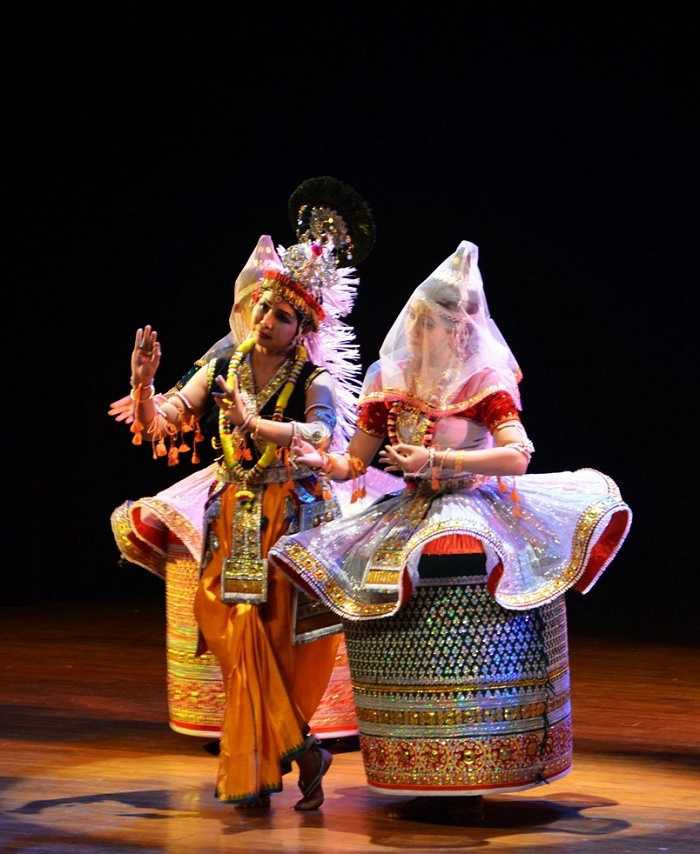
Dance form: manipuri